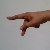
The image shows a hand gesture representing the letter 'P' in Indian Sign Language.